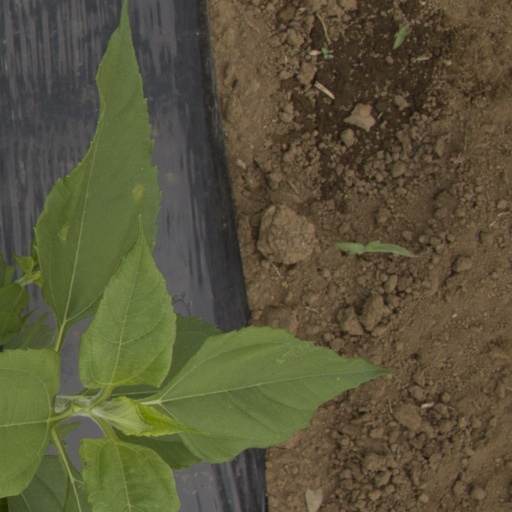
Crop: Jerusalem artichoke